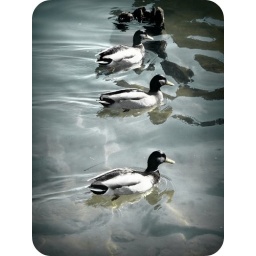
Some ducks that were swimming in the st. clair river in port huron michigan at vantage point